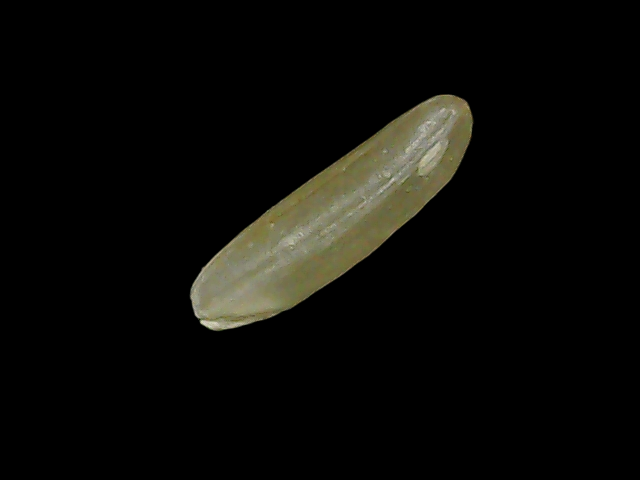
Rice variety: Binadhan19